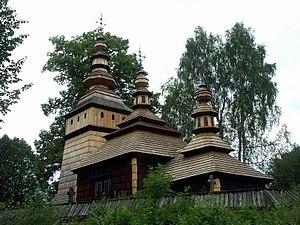
Le bois peut être utilisé comme matériau de construction.